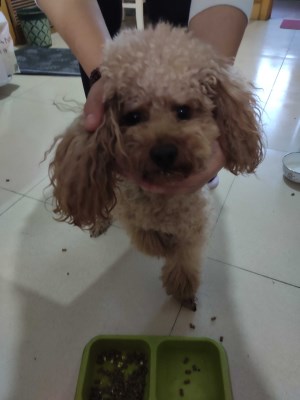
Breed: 2925-n000114-toy_poodle